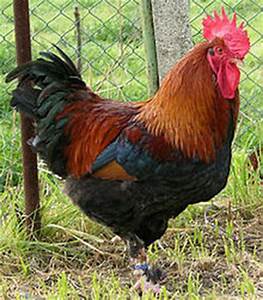
Label: chicken